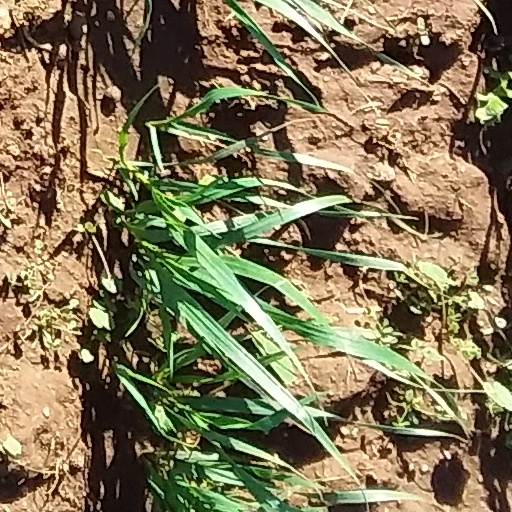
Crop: wheat